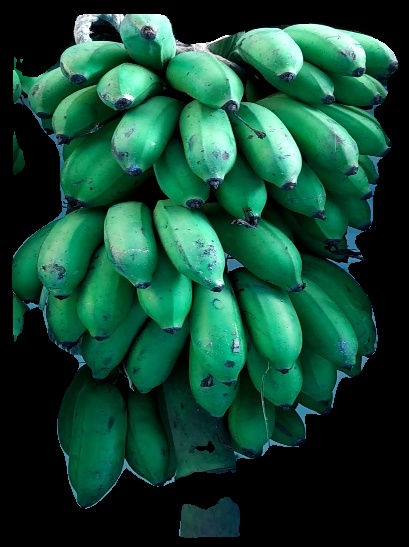
Variety: rasbale
Grade: grade2